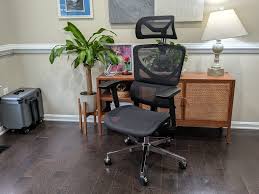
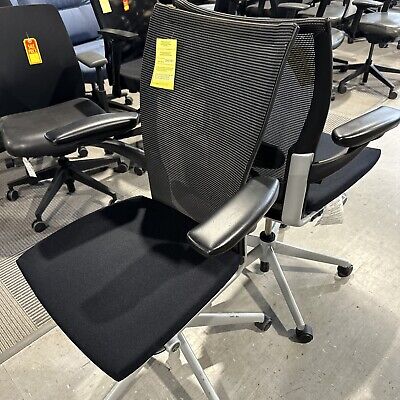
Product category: items_chair
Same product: no